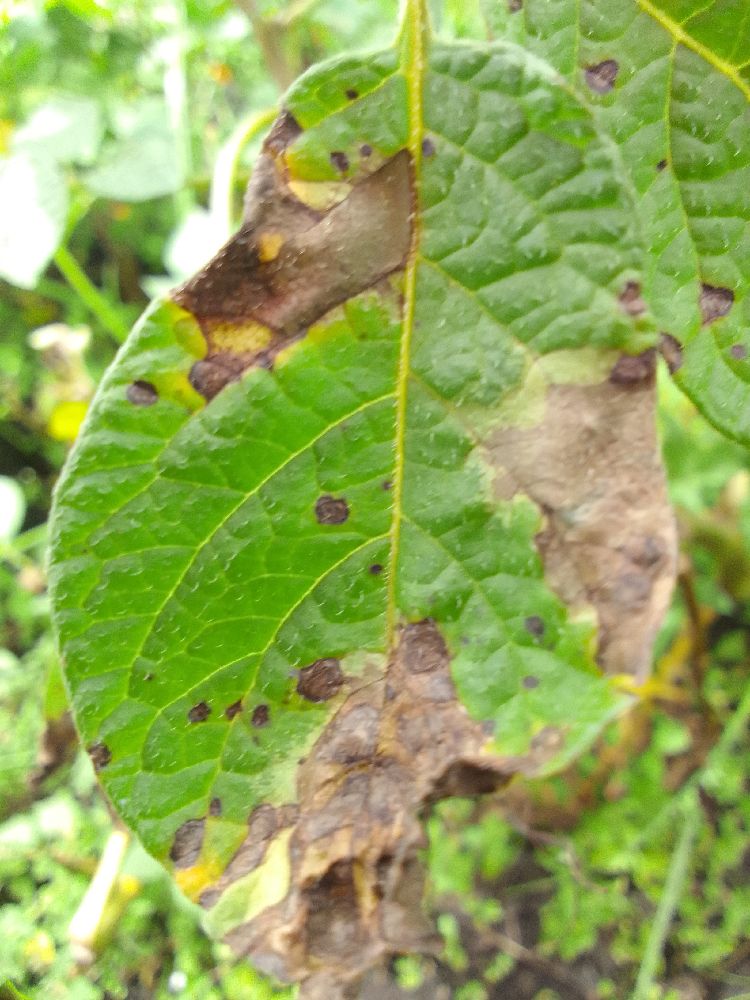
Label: Late blight